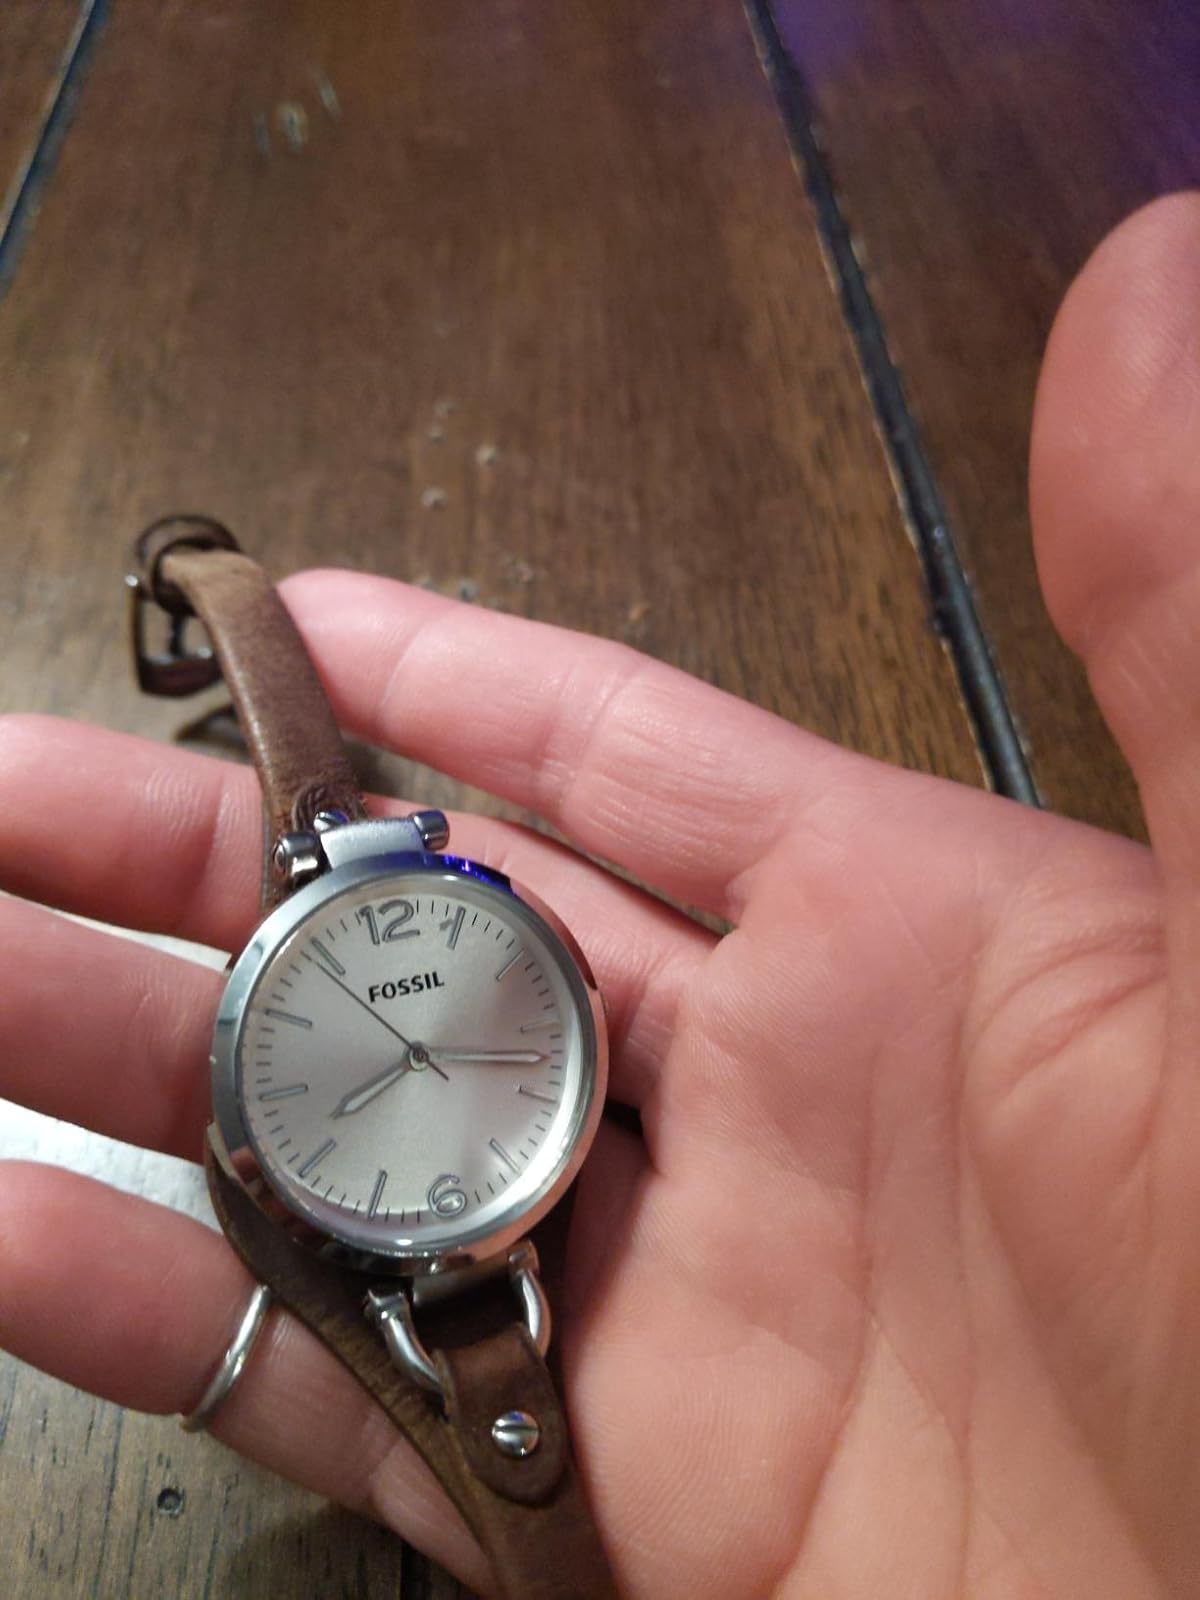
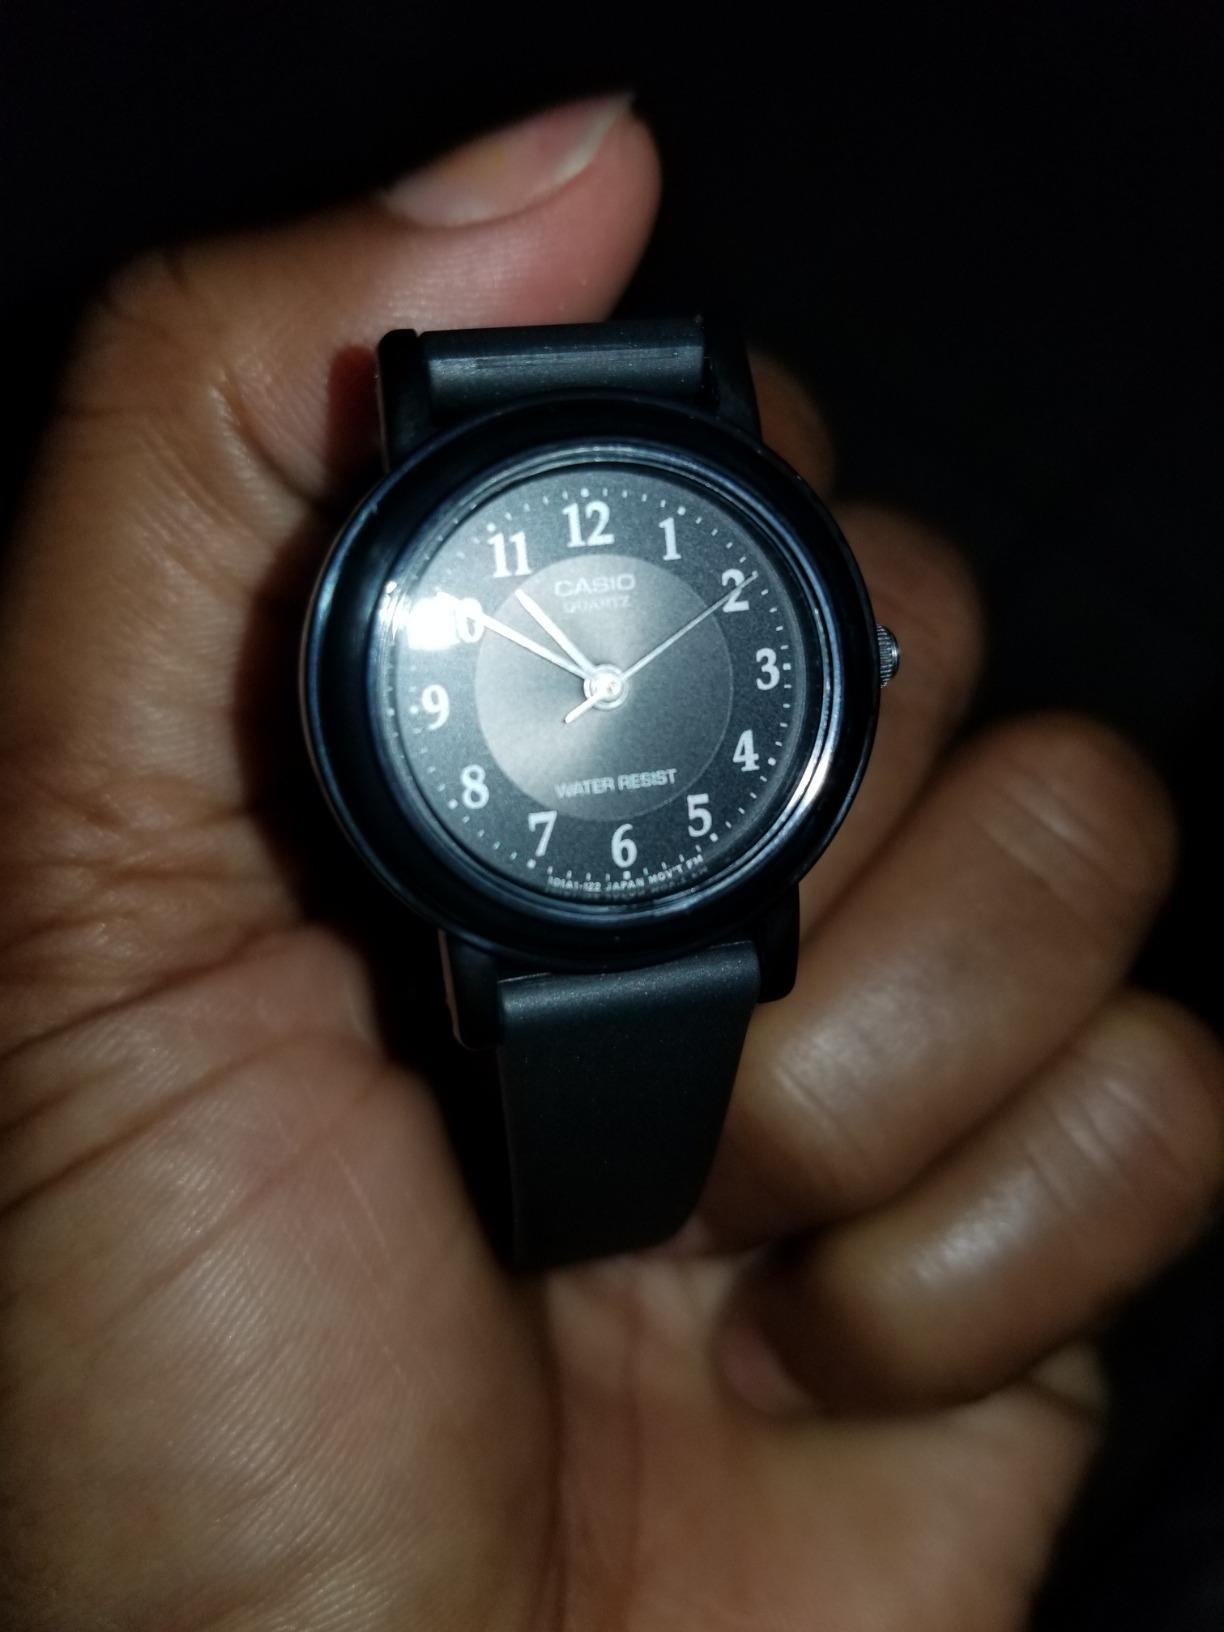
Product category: accessories_watch
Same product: no